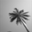
Label: palm_tree